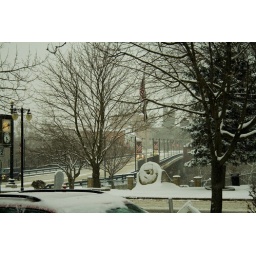
This is a photo of the bridge in Woonsocket Rhode Island right by the train station we are filming at.